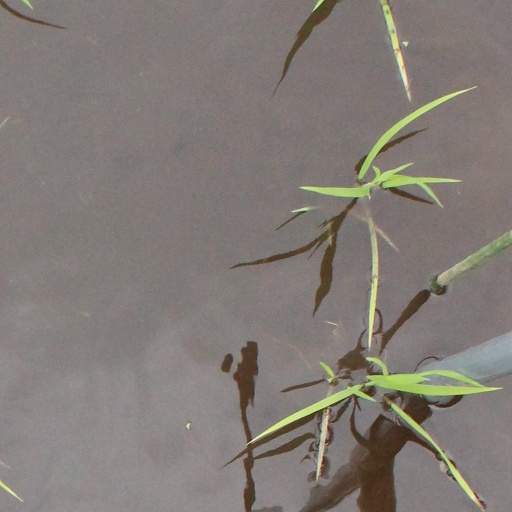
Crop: rice